1st Louisiana Regulars Infantry Regiment

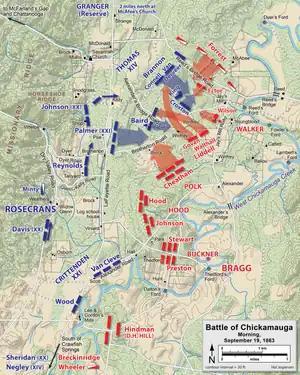
Chickamauga, morning of 19 September

The 1st Louisiana Regulars were part of Deas' Brigade in Withers' Division during the Confederate invasion of Kentucky between 28 August and 19 October. It missed the Battle of Perryville because Withers' Division was detached to support other Confederate forces near Lexington on the day before Perryville, 7 October. The regiment retreated into Tennessee with the army and encamped at Tullahoma.